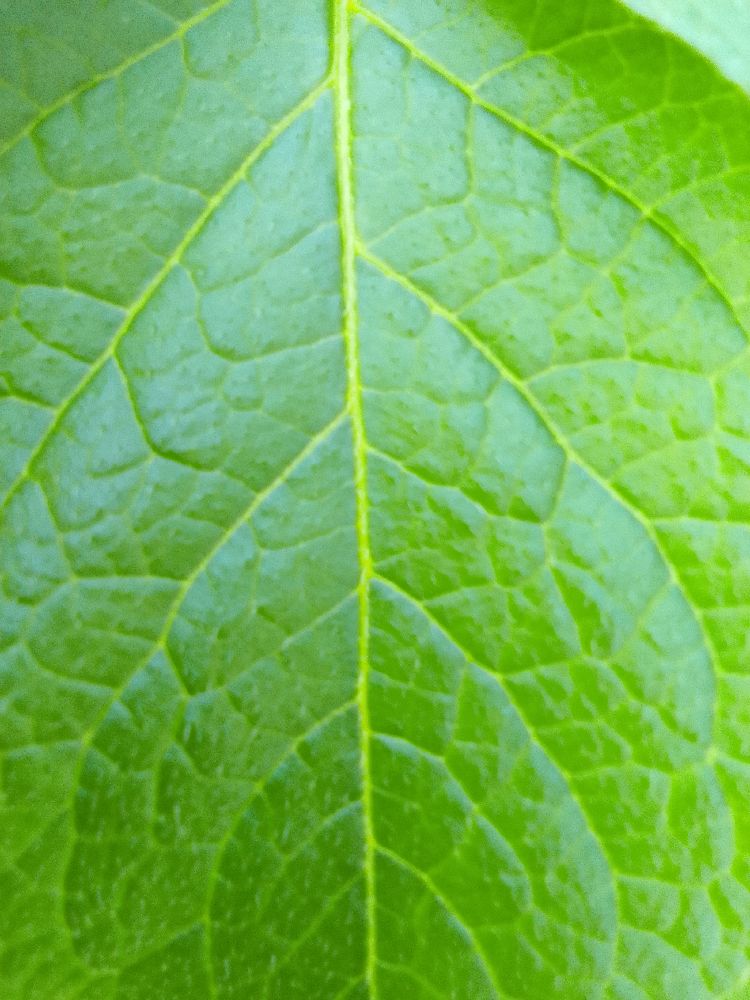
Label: Healthy